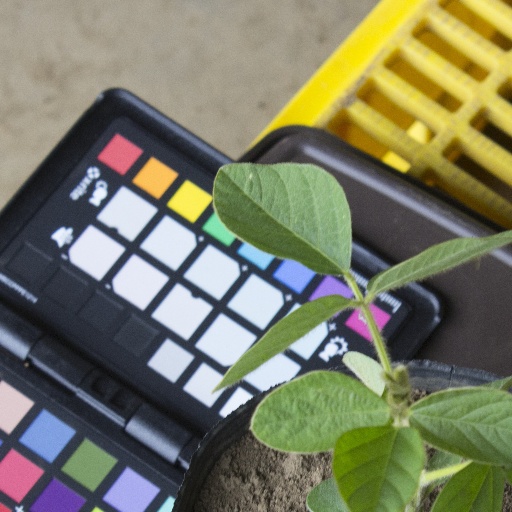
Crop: soybean